Assegai

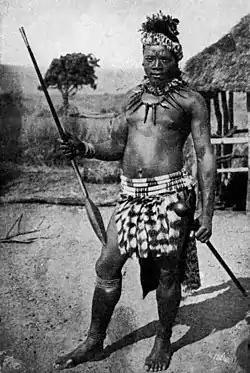
Zulu man with the shorter iklwa

Shaka of the Zulu popularized the use of the shorter stabbing spear with a shaft and a larger, broader blade long in warfare, which was traditionally used primarily as a hunting spear. This weapon is otherwise known as the "iklwa" or "ixwa", after the sound that was heard as it was withdrawn from the victim's wound. The traditional spear was not abandoned, but was thrown from range at enemy formations before closing in for close quarters battle with the iklwa. This tactical combination originated during Shaka's military reforms. This weapon was typically used with one hand while the off-hand held a cowhide shield for protection.